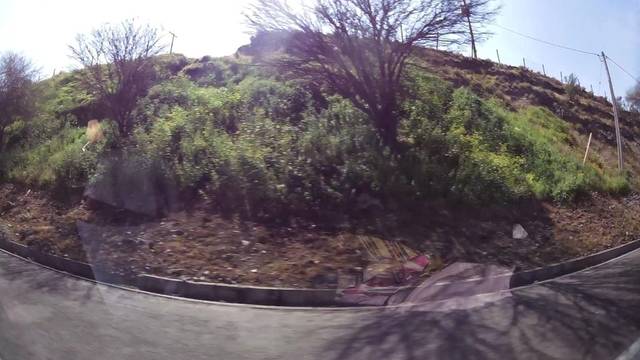
Region: Chile
Coordinates: -33.484, -70.722